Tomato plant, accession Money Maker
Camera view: bottom (45 deg); turntable rotation: 180 degrees
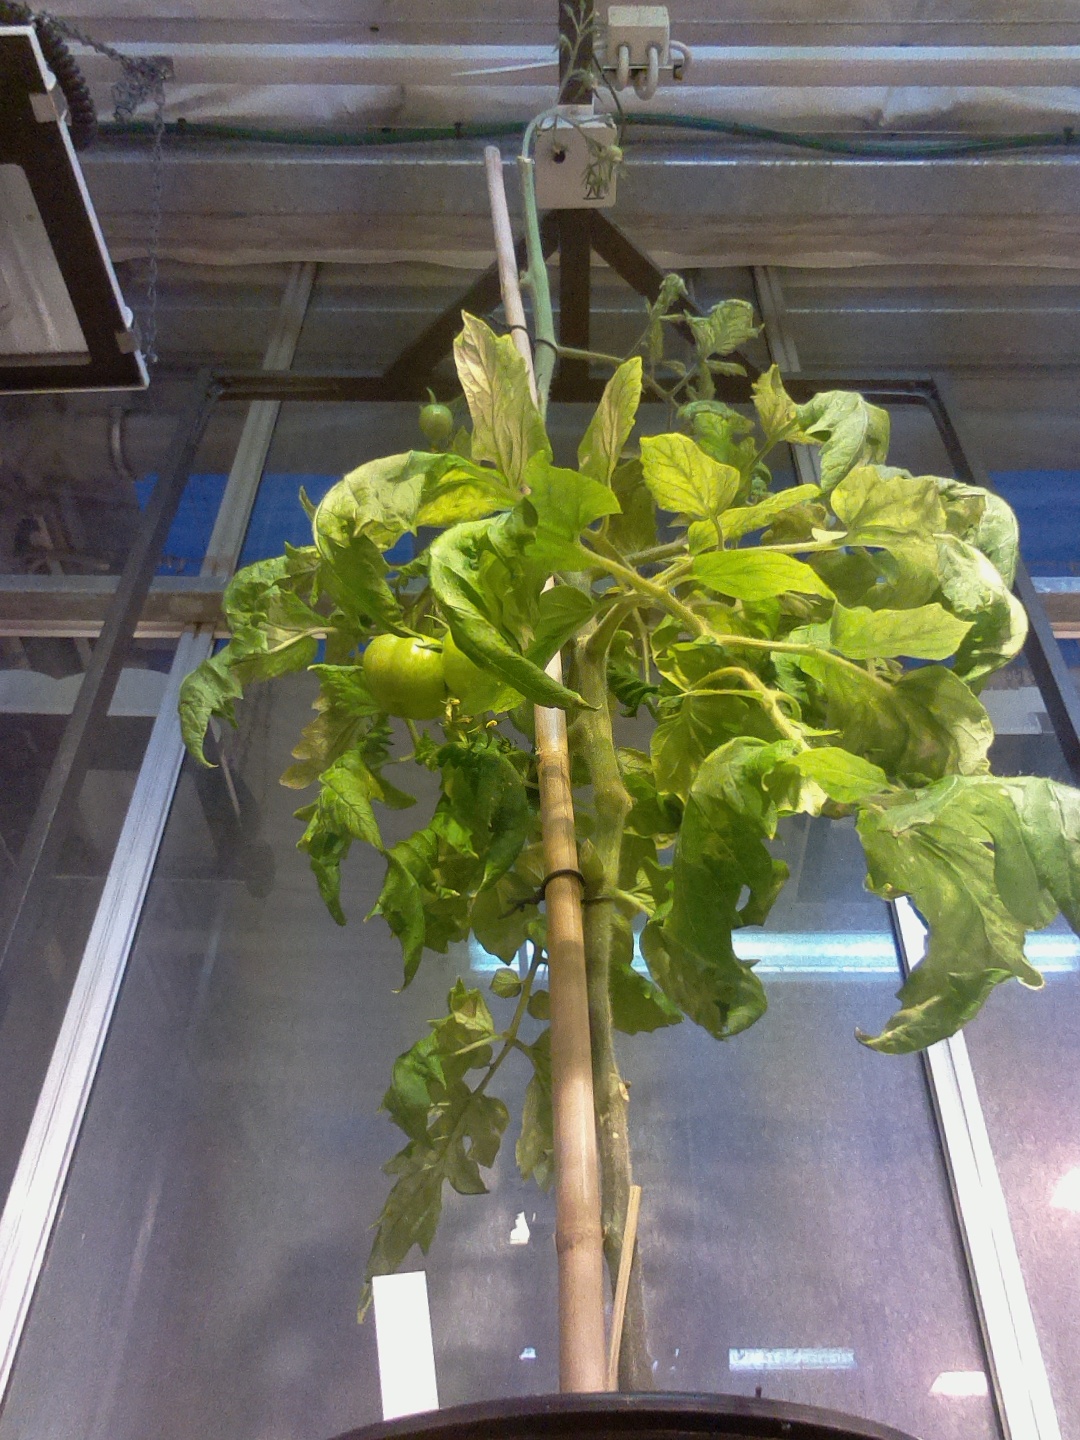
BBCH growth stage 76: 60%-70% of final fruit size